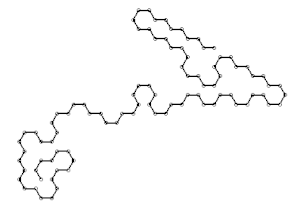
Chemin auto-évitant dans un réseau hexagonal
En mathématiques, un chemin auto-évitant, ou marche auto-évitante, est un chemin dans un réseau ne passant jamais par le même sommet ; lorsqu'il est fermé, on parle de polygone auto-évitant. Pour le graphe infini associé au réseau, les notions de CAE et de PAE correspondent à celles de chaînes et de cycles.